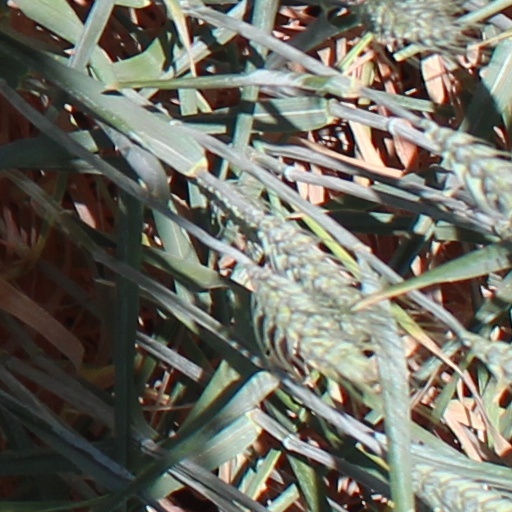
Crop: wheat